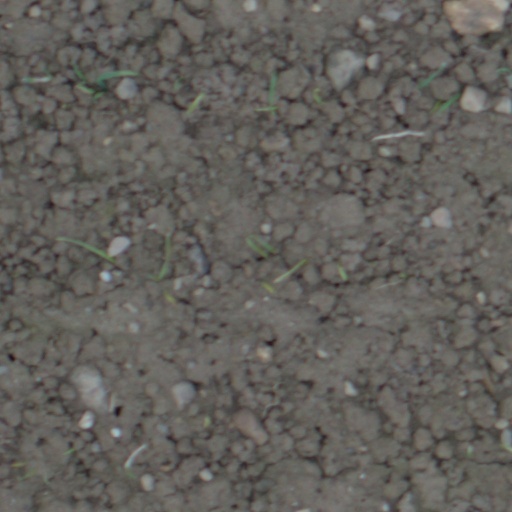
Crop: wheat